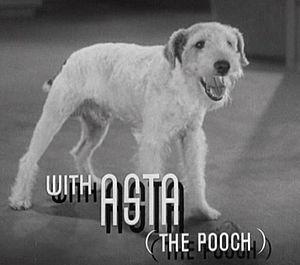
Nick, gentleman détective est un film américain réalisé par W. S. Van Dyke, sorti en 1936.
Skippy est un chien de type fox-terrier, aussi connu sous le nom d'Asta. Il est né en 1931 ou 1932 et est apparu dans une douzaine de films dans les années 1930.